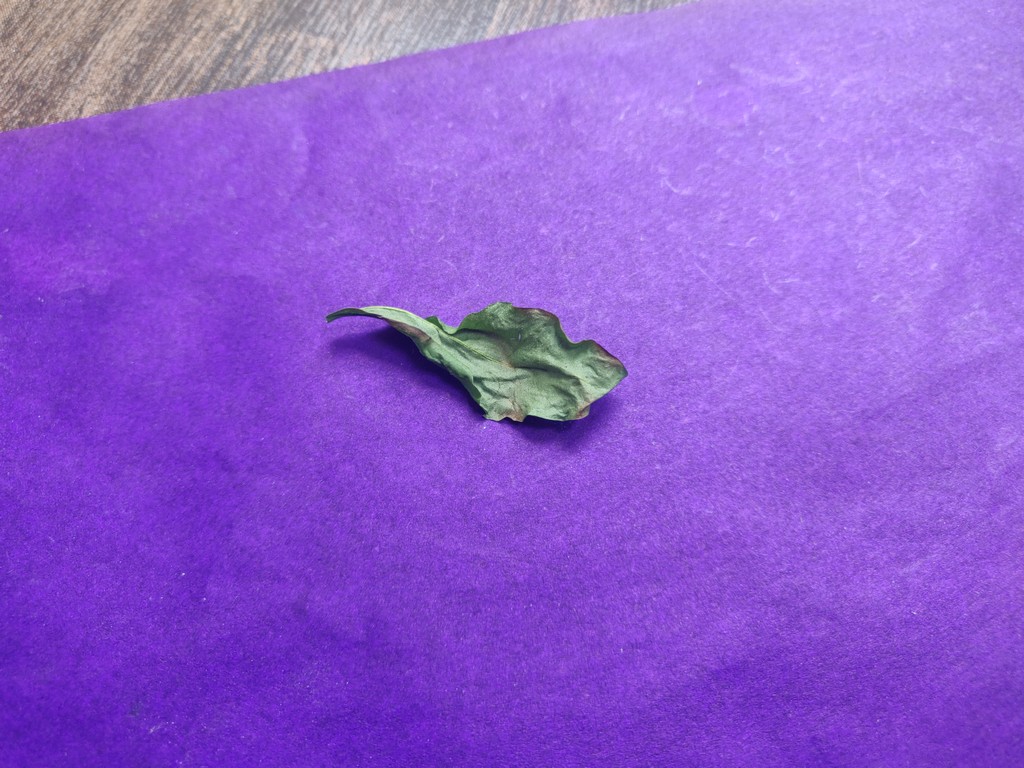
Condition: Dried
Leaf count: single
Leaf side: unknown